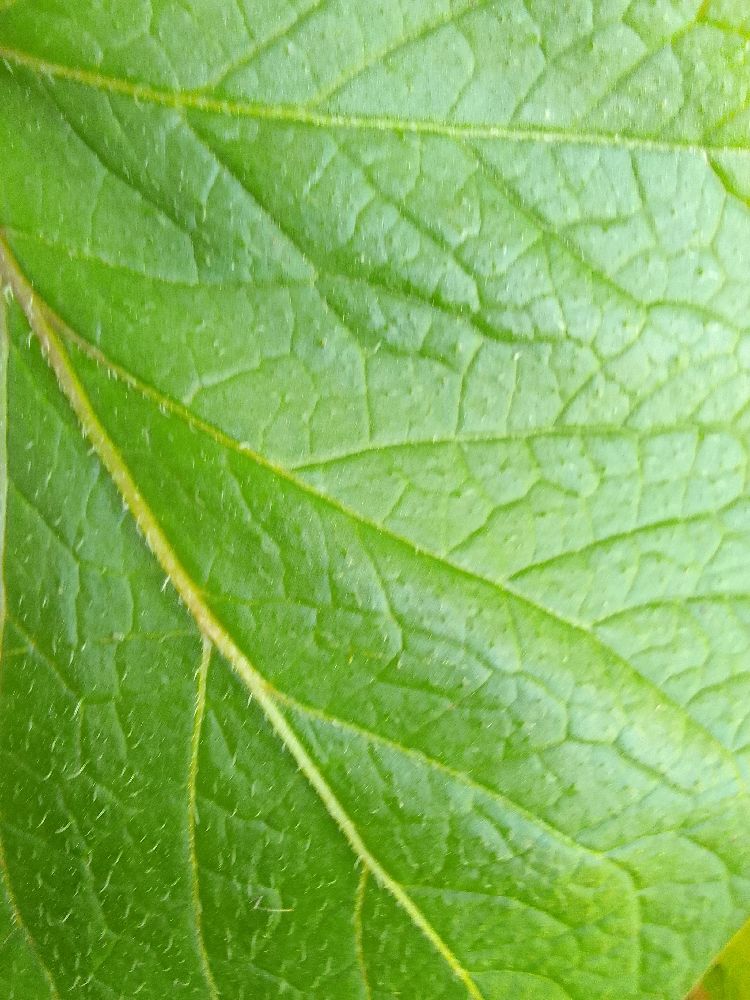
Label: Healthy